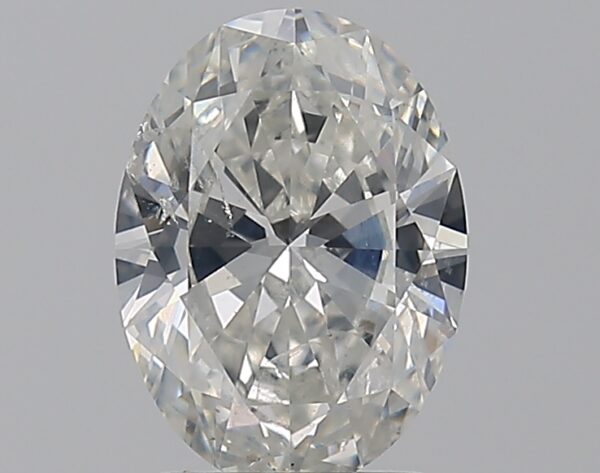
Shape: oval
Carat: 1.51
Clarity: SI2
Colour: H
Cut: EX
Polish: EX
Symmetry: EX
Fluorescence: N
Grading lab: GIA
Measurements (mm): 8.94 x 6.57 x 3.88